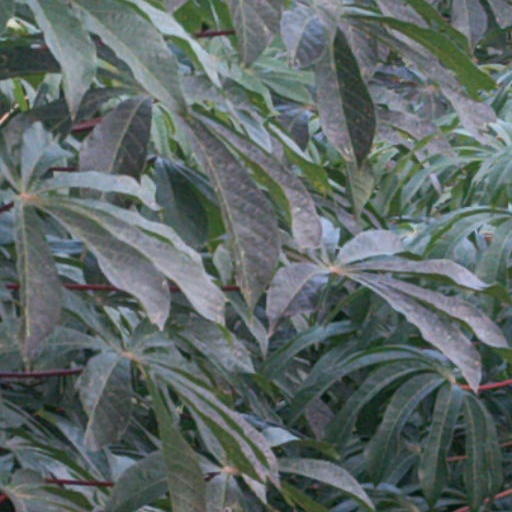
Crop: cassava